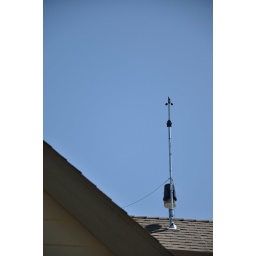
approx. 30ft above ground level (1.5ft above roof level), unobstructed for wind/rain.viewed from north looking south